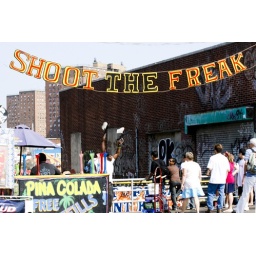
This guy was jumping around waving his paint ball guns in the air like a maniac.